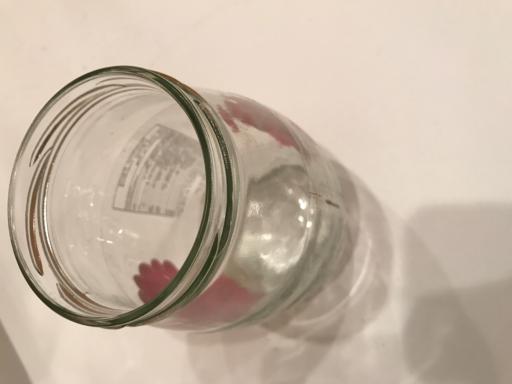
Waste category: glass